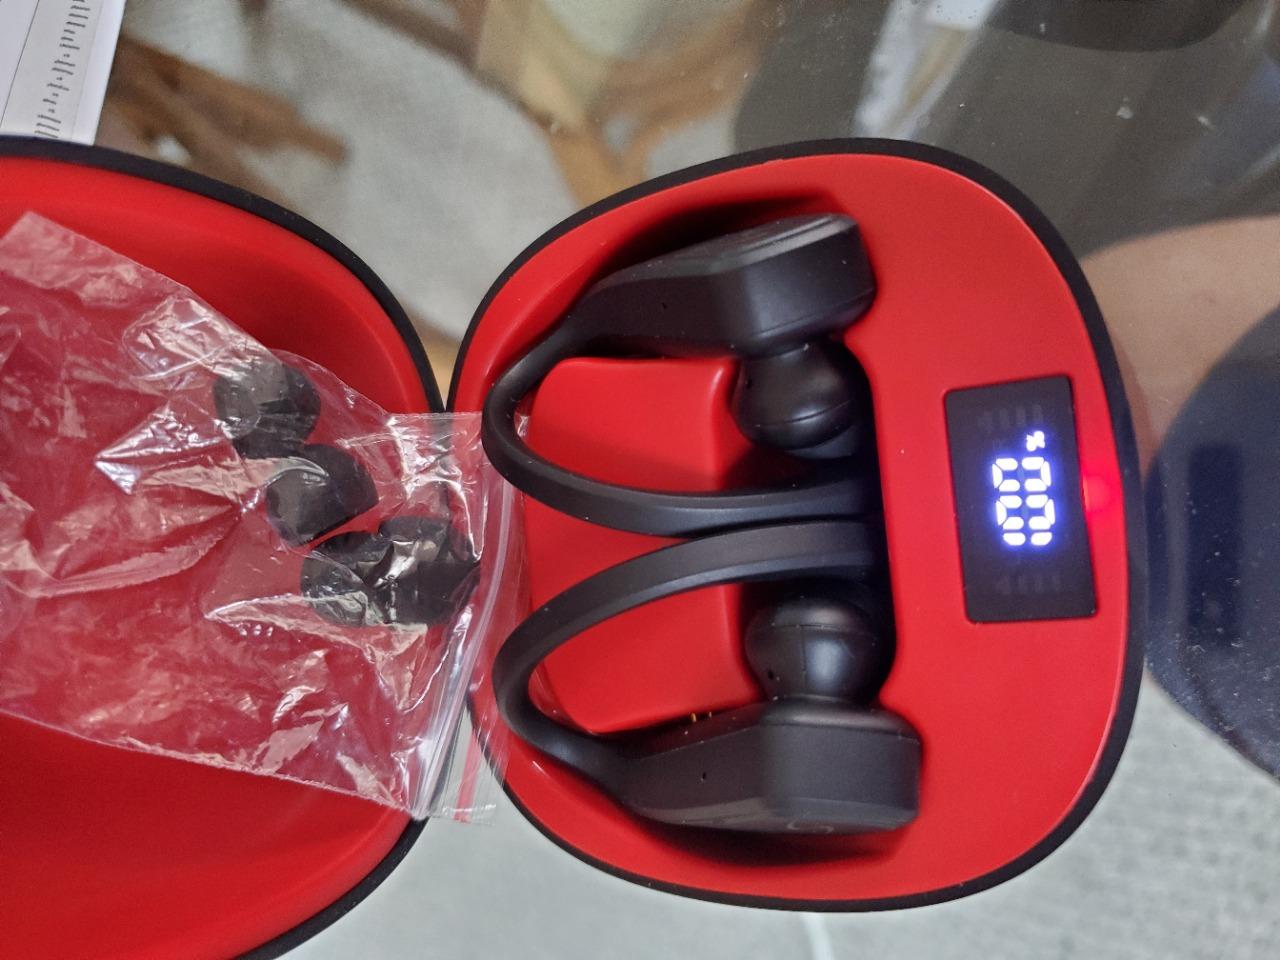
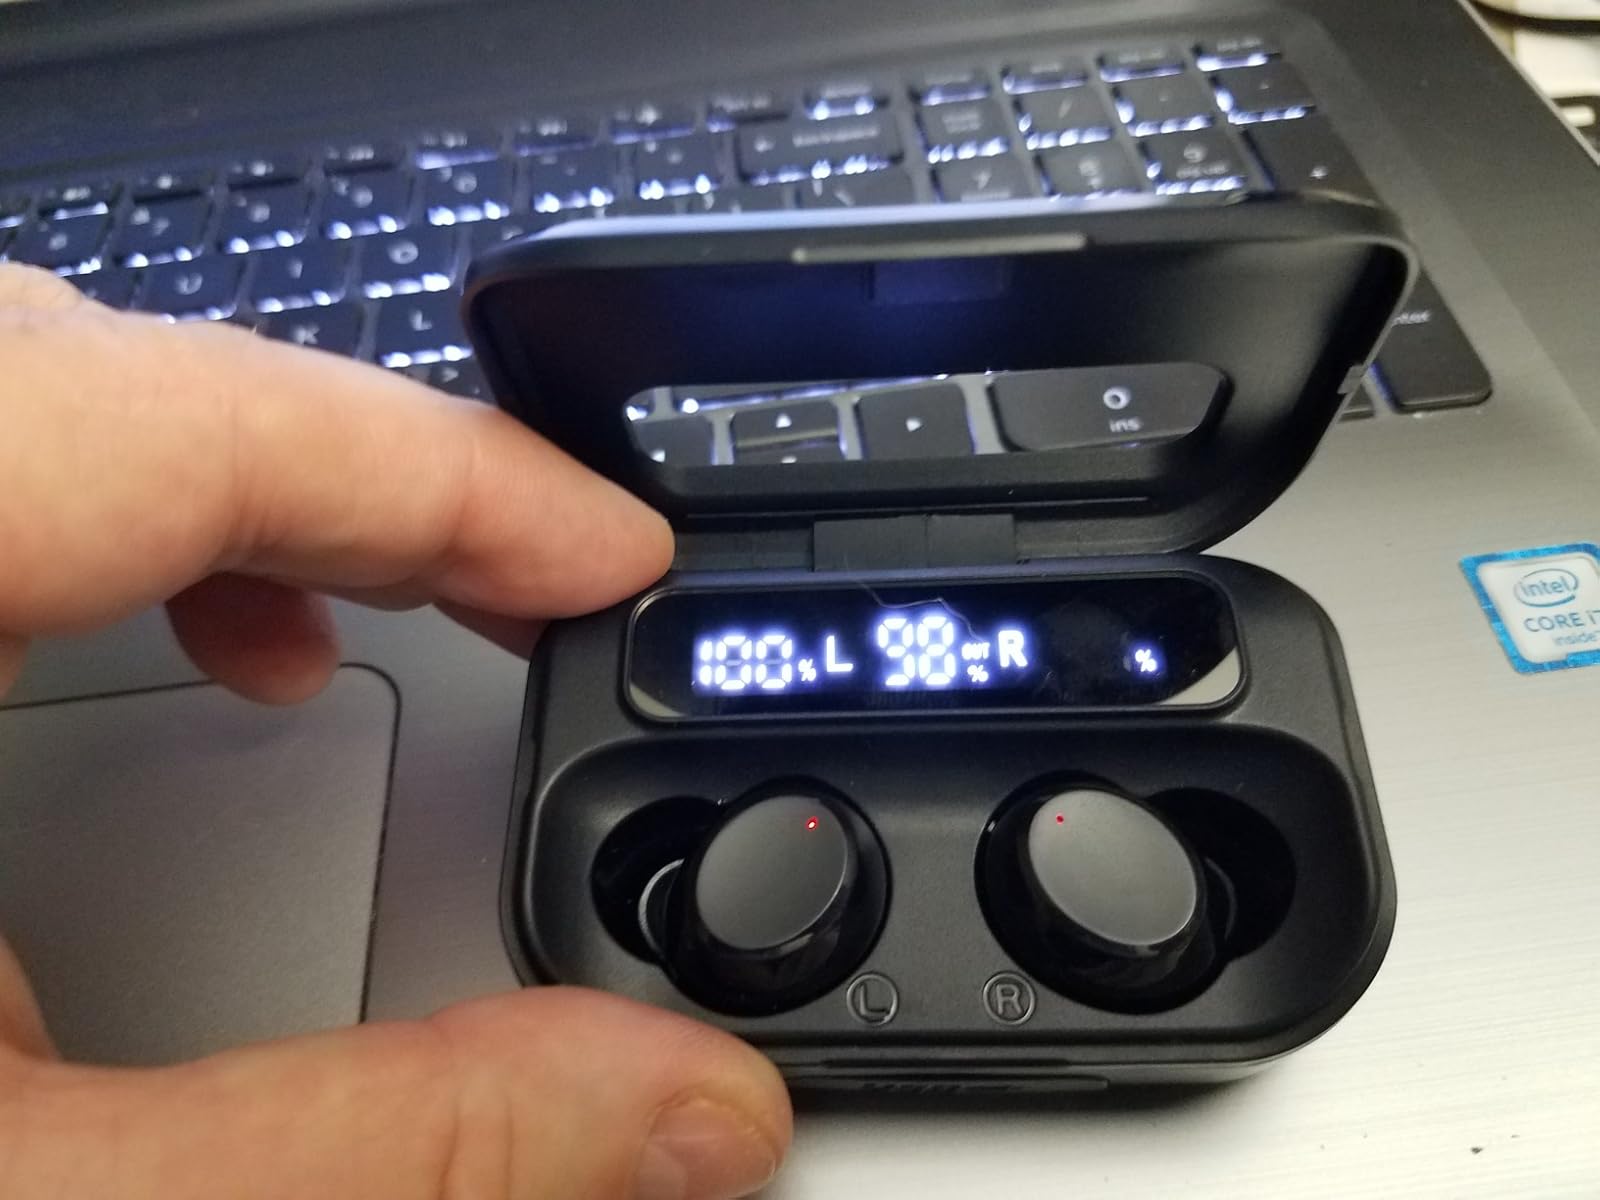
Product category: earbuds
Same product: no